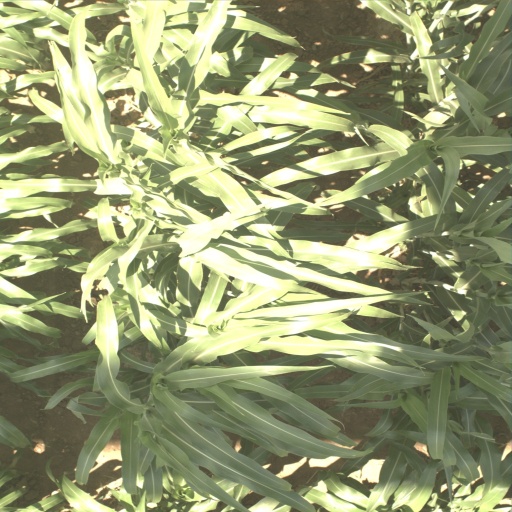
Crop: sorghum